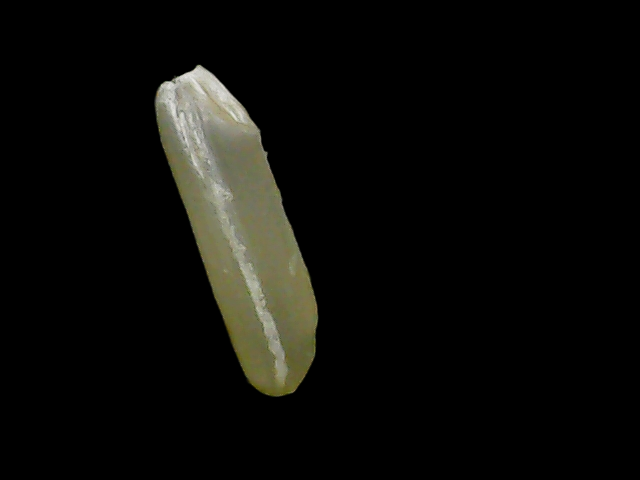
Rice variety: Binadhan19